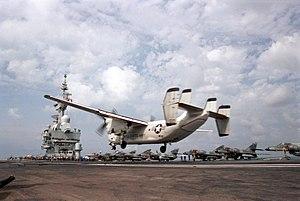
Le PA 2, est un projet de porte-avions français lancé en 2003 sur la base du CVF britannique, classe Queen Elizabeth. Le projet a été suspendu en 2009 et abandonné en 2012.